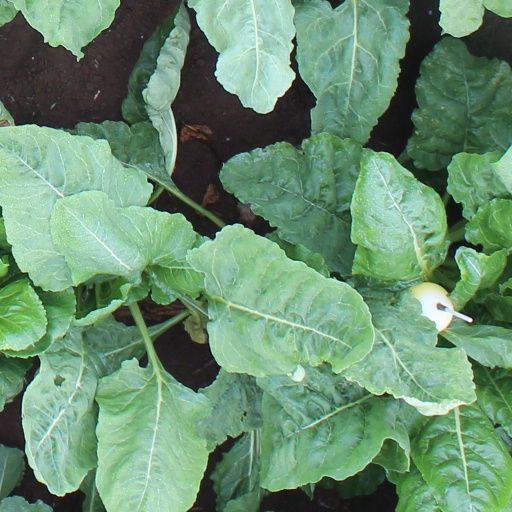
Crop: sugar beet